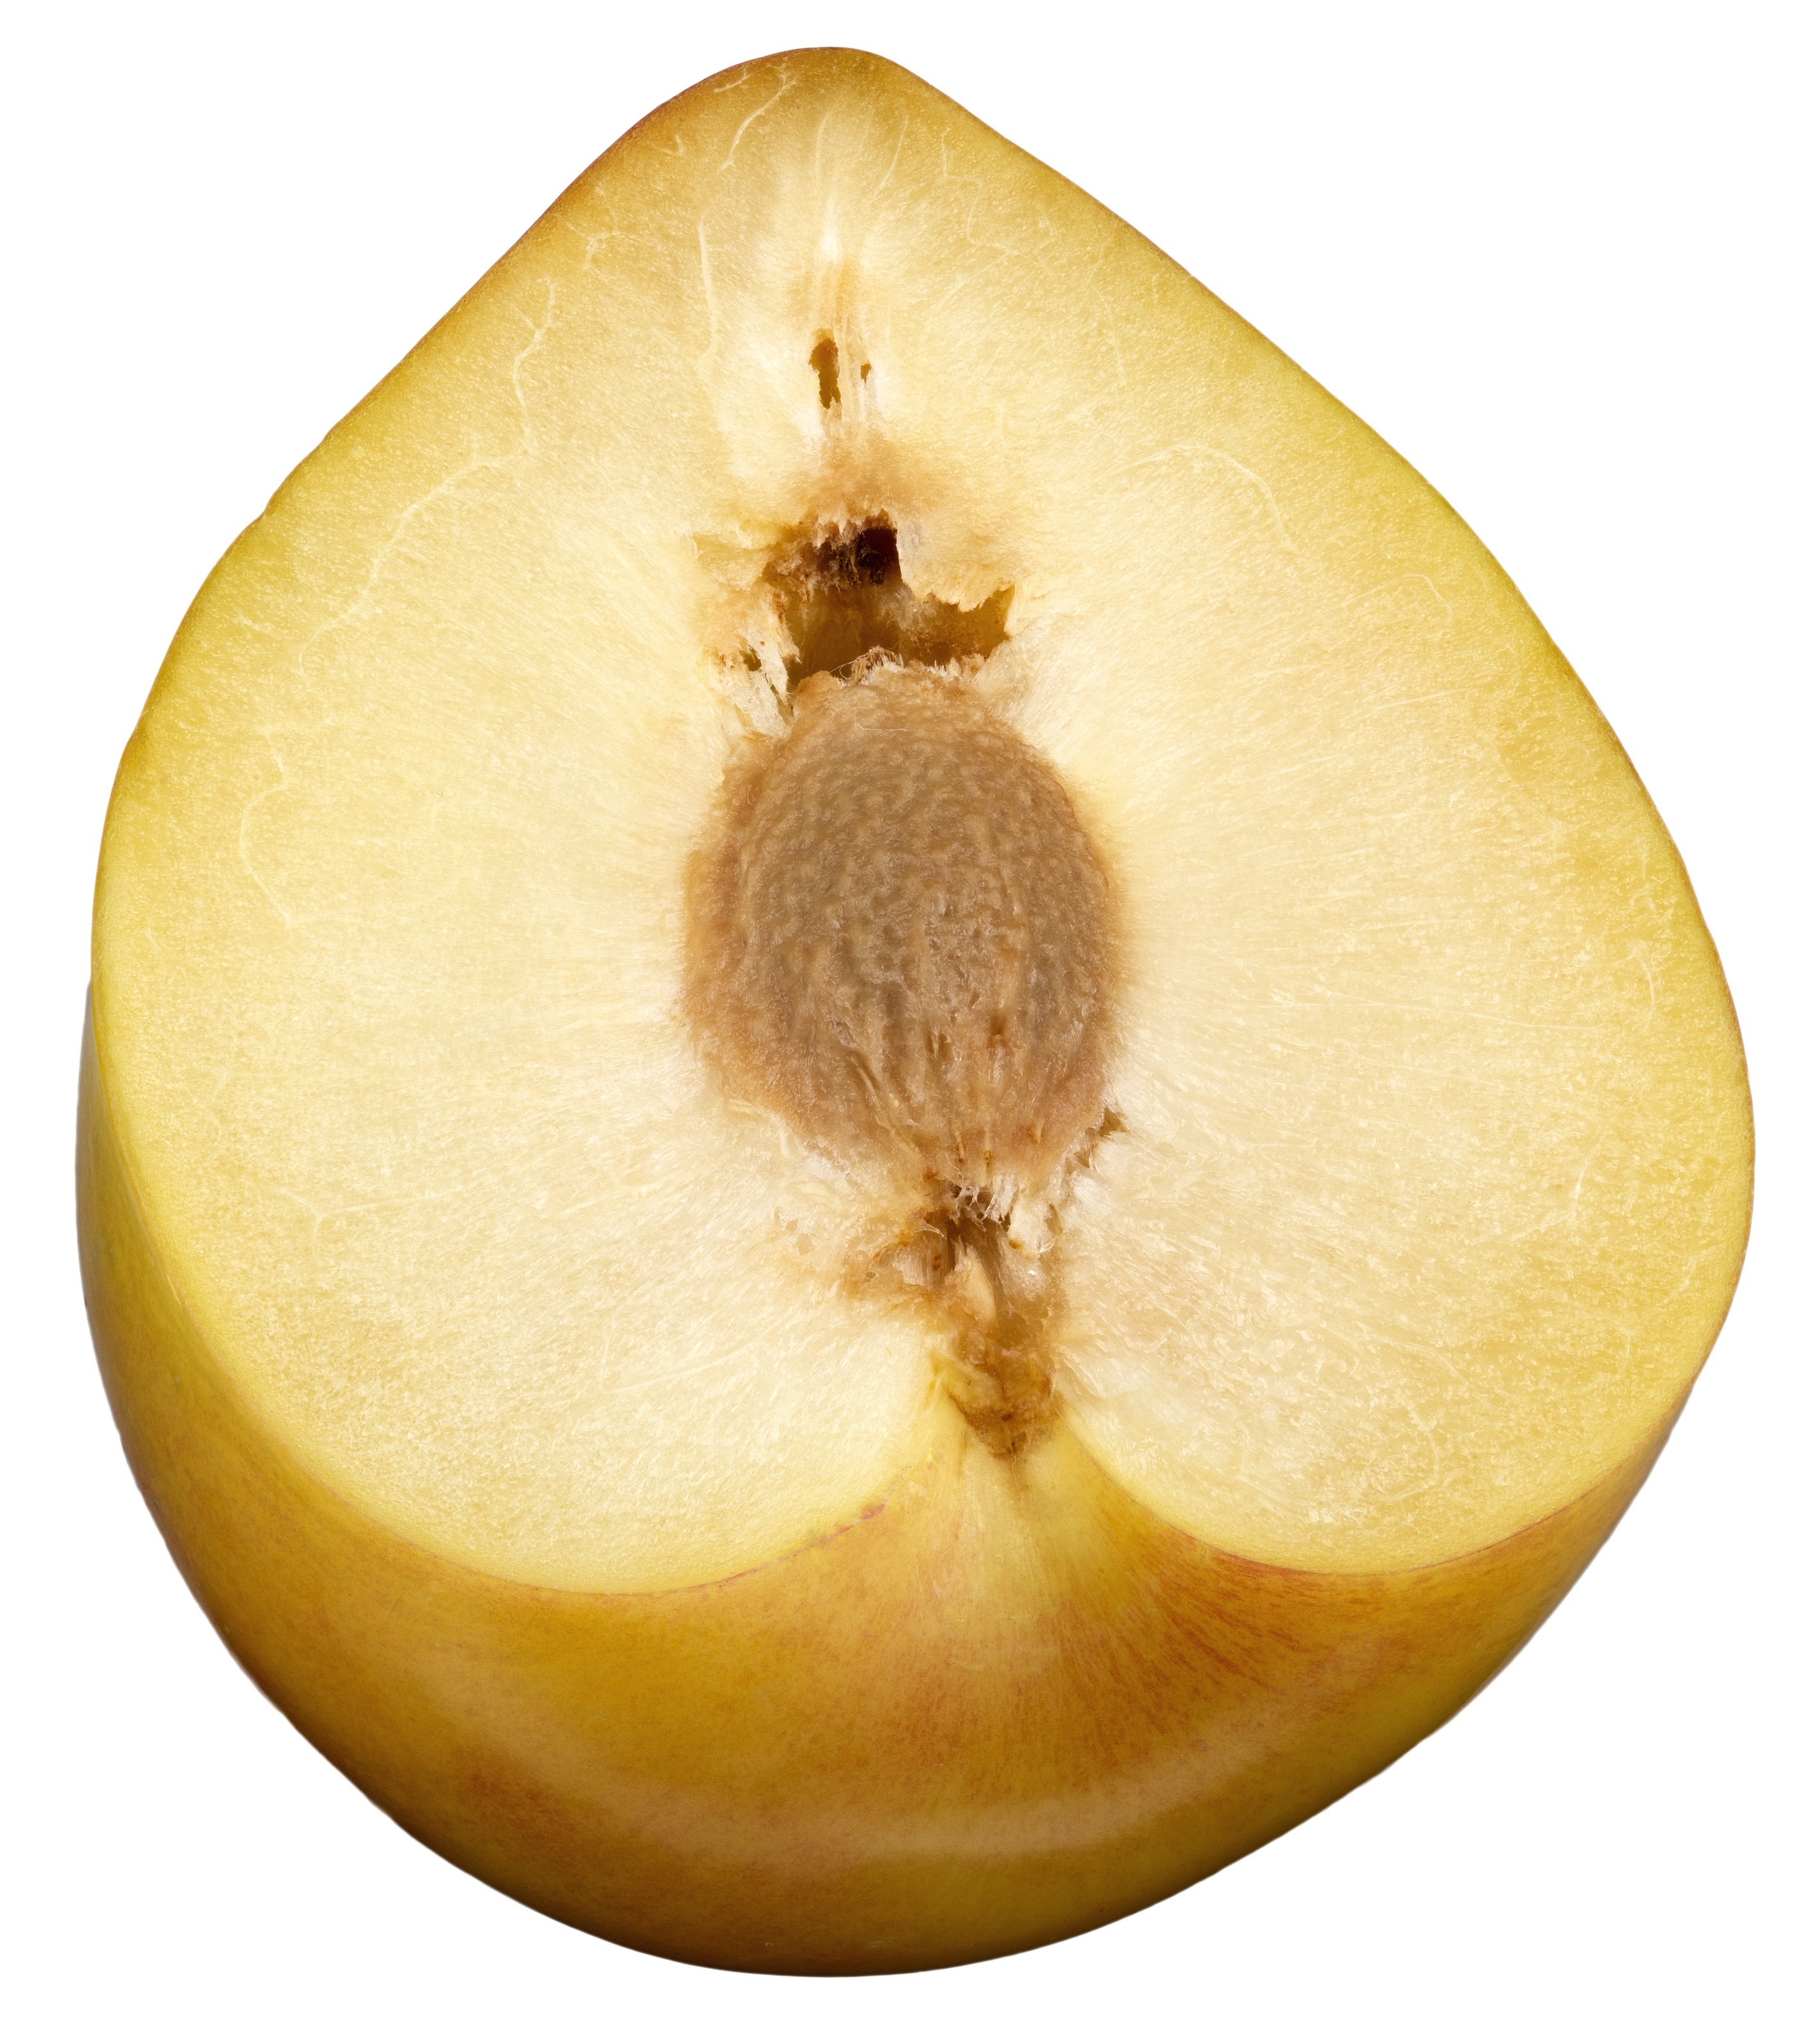
plant, fruit, sweet, ripe, food, ingredient, produce, vegetable, fresh, yellow, healthy, delicious, plum, coconut, nutrition, tasty, diet, melon, honeydew, appetizing, flowering plant, muskmelon, yellow plum, sliced fruit, sliced plum, fruit with stone, land plant